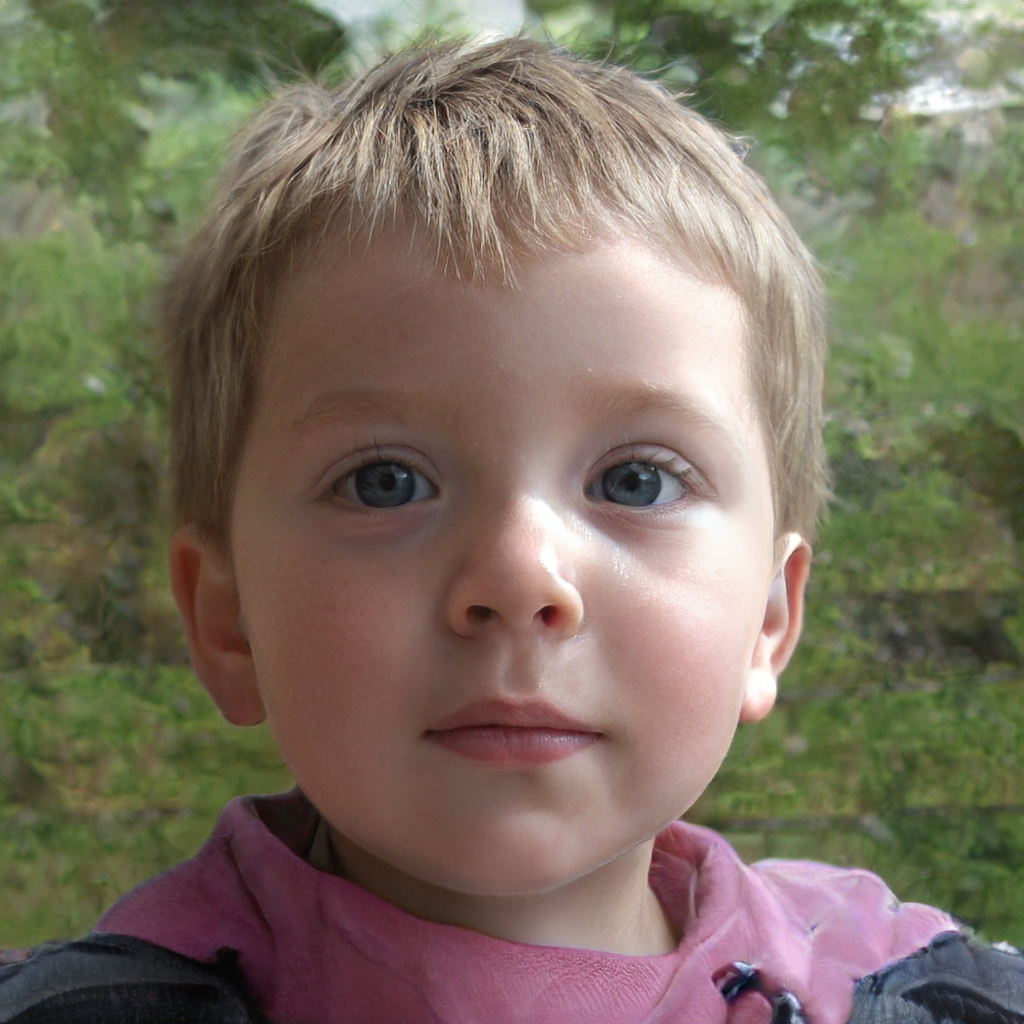
Gender: Male